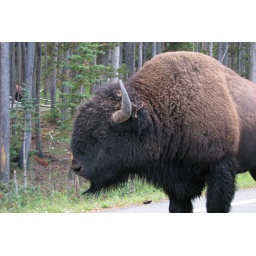
The bison like to use the road as their trail. I stay in the car to take pictures.